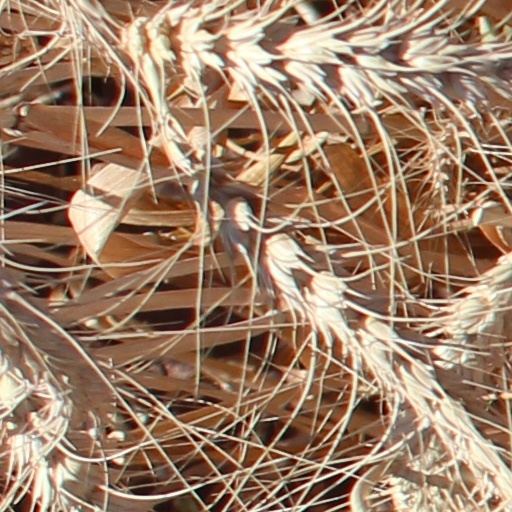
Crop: wheat